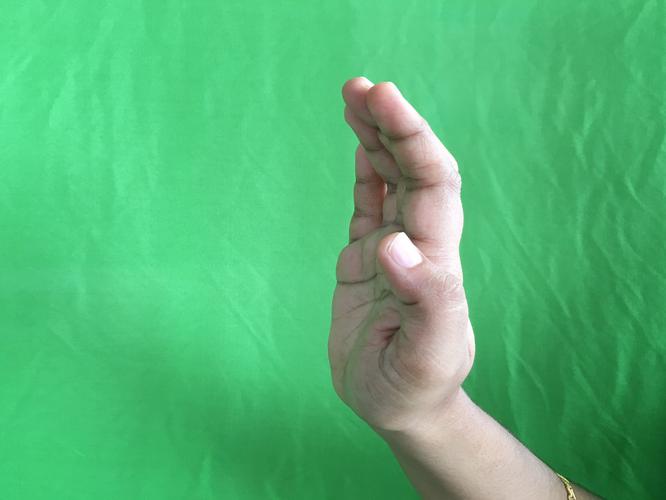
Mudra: Sarpasirsha
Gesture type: single_hand